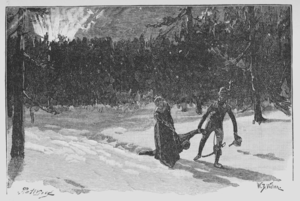
Comment le brigadier visita le château des Ténèbres, est une nouvelle d'Arthur Conan Doyle mettant en scène le Brigadier Gérard. Elle est parue pour la première fois dans la revue britannique Strand Magazine en juillet 1895, avant d'être reprise dans le recueil Les Exploits du Brigadier Gérard.